High Park North

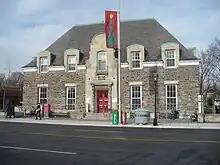
View of Runnymede branch of the Toronto Public Library, located in the southwest edge of High Park North.

The Toronto District Catholic School Board (TDCSB) is a public English separate school board that serves the City of Toronto. The school board operates a number of institutions that provides primary and secondary education in the area including: